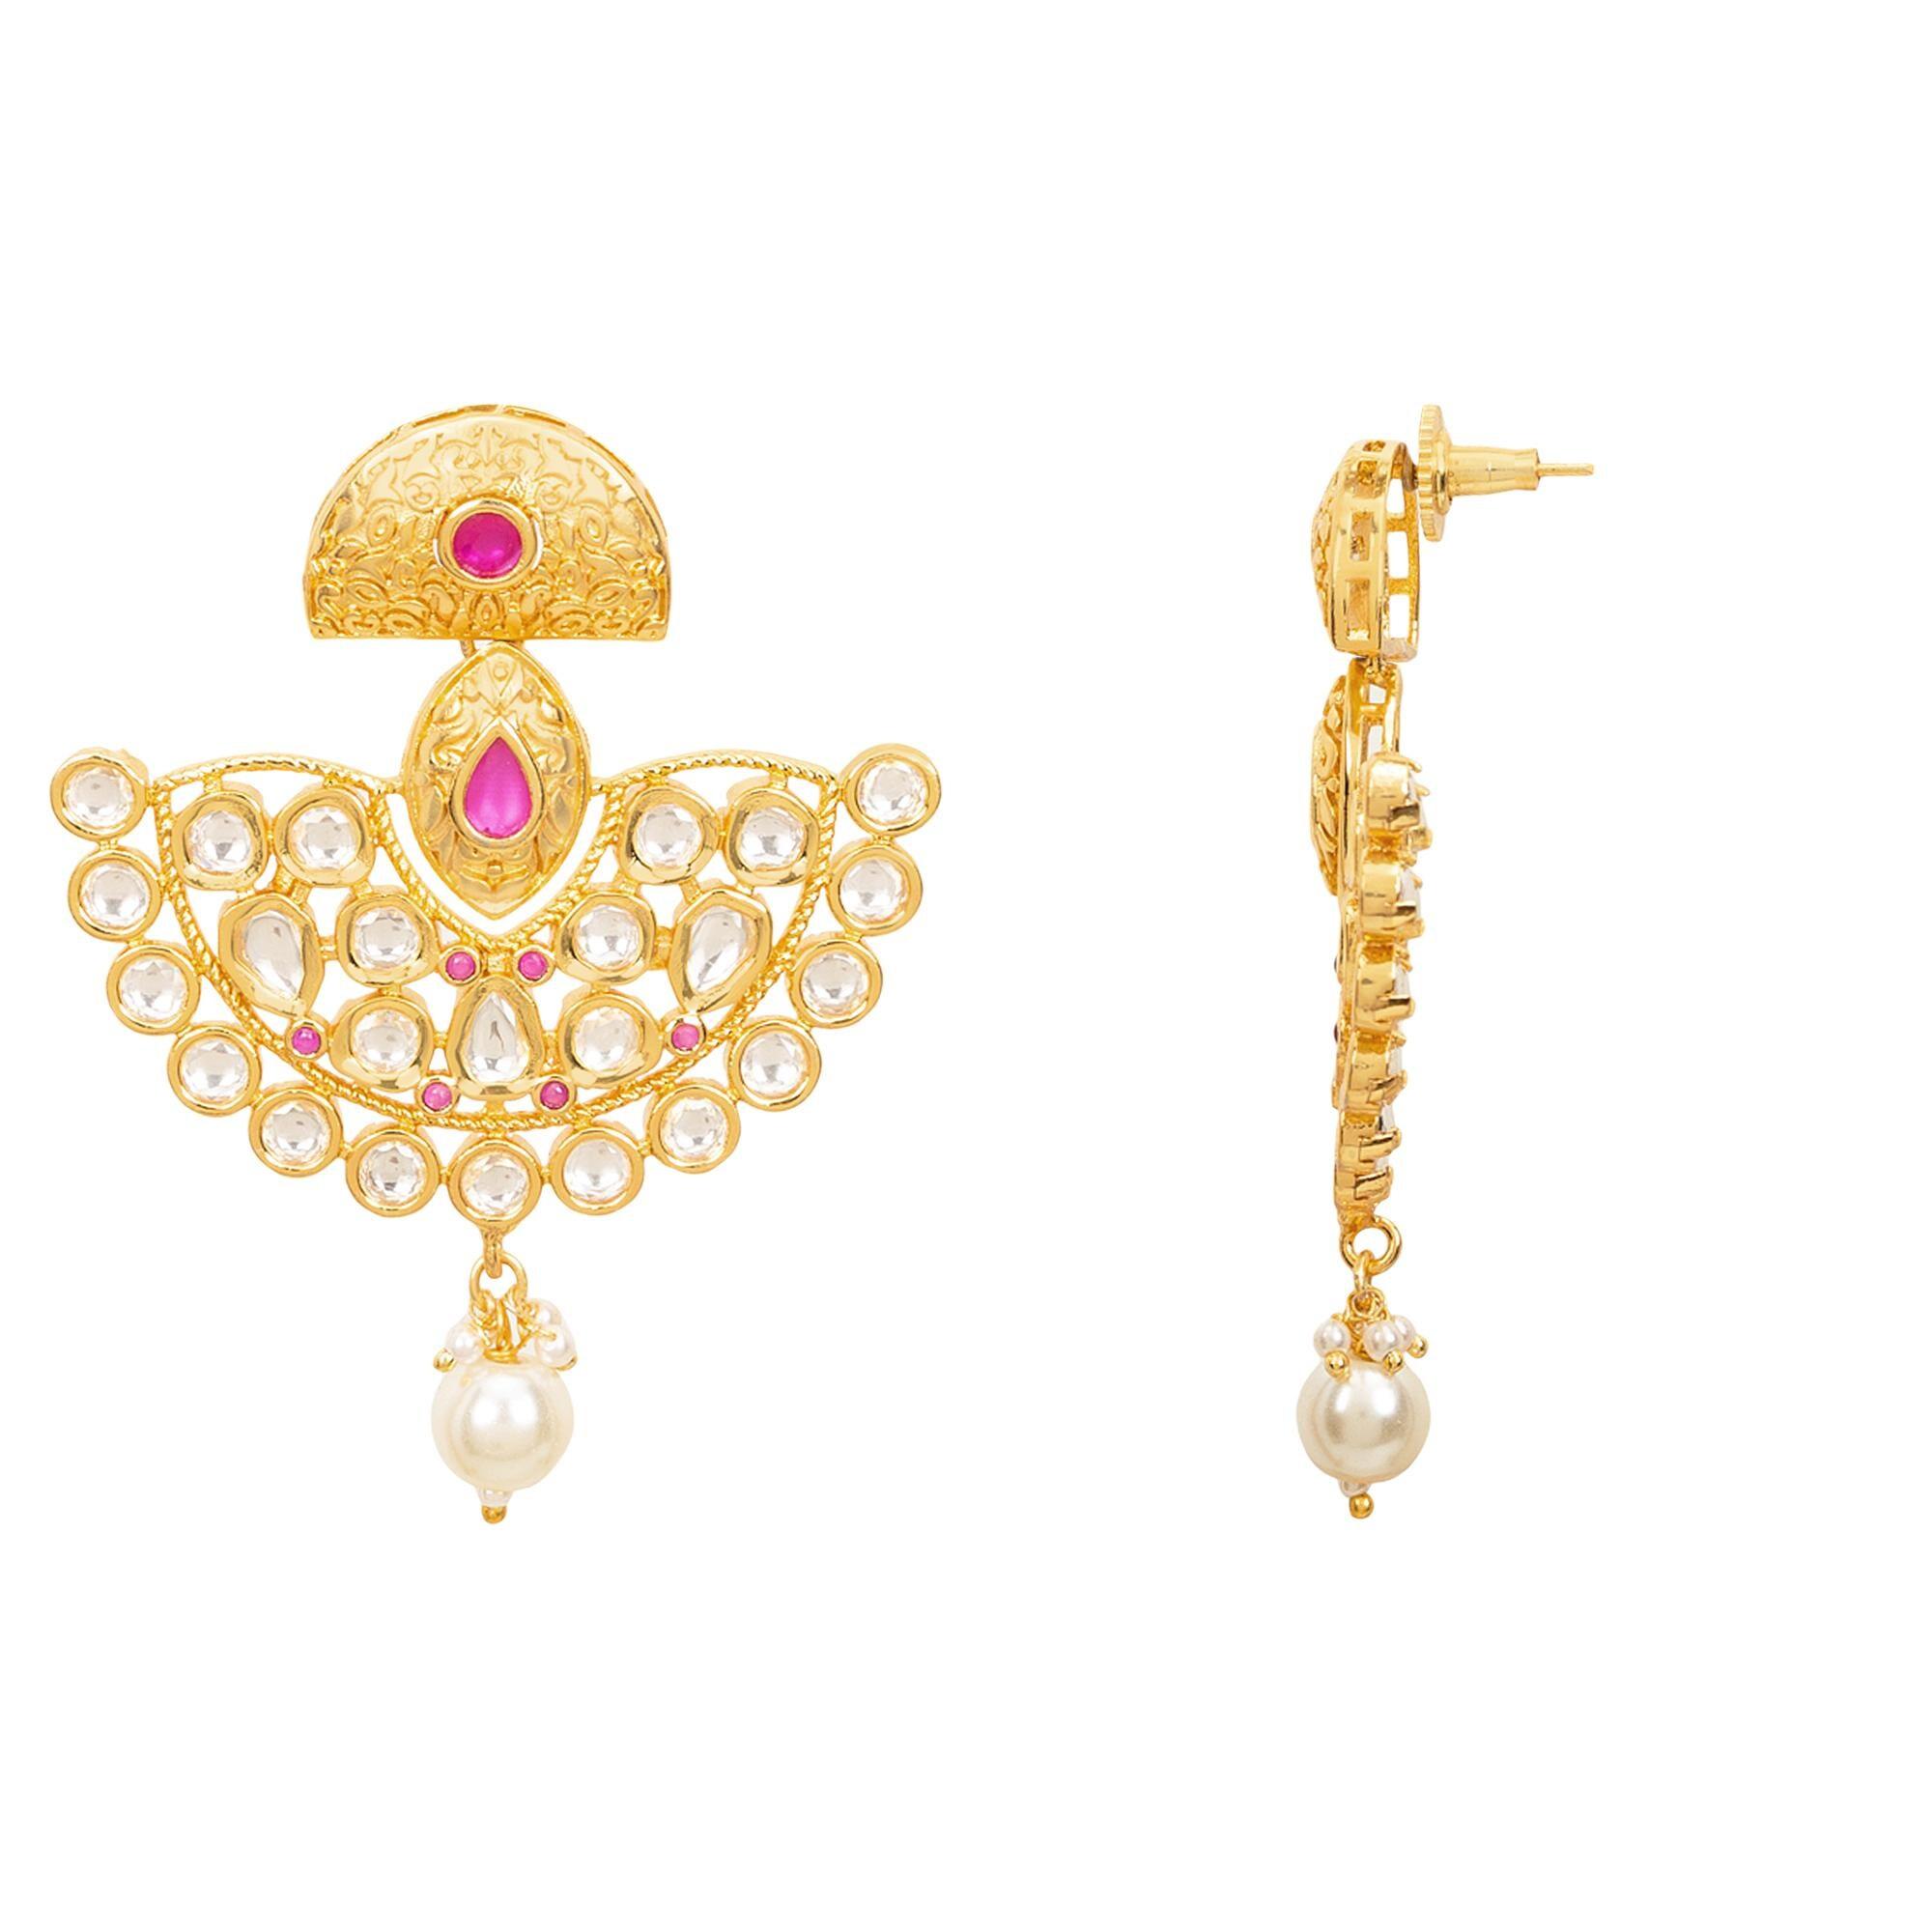
Jewellity Kundan and Ruby Gold Designer Pendant Necklace With Earrings Set For Girls/Women PSK-5204
Type: Necklaces & Pendants
Brand: JEWELLITY
Price: Rs. 3350
Dazzle in sophistication with Jewellity's Kundan Pendant Necklace. This exquisite piece combines modern allure with timeless elegance, featuring high quality Kundan,Ruby and Pearls . The minimalistic design adds a touch of chic refinement, making it the perfect accessory to elevate your style. Shine with confidence in this stunning necklace from Jewellity, where glamour meets grace."Dazzle in sophistication with Jewellity's Kundan Pendant Necklace. This exquisite piece combines modern allure with timeless elegance, featuring high quality Kundan,Ruby and Pearls . The minimalistic design adds a touch of chic refinement, making it the perfect accessory to elevate your style. Shine with confidence in this stunning necklace from Jewellity, where glamour meets grace."Dazzle in sophistication with Jewellity's Kundan Pendant Necklace. This exquisite piece combines modern allure with timeless elegance, featuring high quality Kundan,Ruby and Pearls . The minimalistic design adds a touch of chic refinement, making it the perfect accessory to elevate your style. Shine with confidence in this stunning necklace from Jewellity, where glamour meets grace."Dazzle in sophistication with Jewellity's Kundan Pendant Necklace. This exquisite piece combines modern allure with timeless elegance, featuring high quality Kundan,Ruby and Pearls . The minimalistic design adds a touch of chic refinement, making it the perfect accessory to elevate your style. Shine with confidence in this stunning necklace from Jewellity, where glamour meets grace." Dazzle in sophistication with Jewellity's Kundan Pendant Necklace. This exquisite piece combines modern allure with timeless elegance, featuring high quality Kundan,Ruby and Pearls . The minimalistic design adds a touch of chic refinement, making it the perfect accessory to elevate your style. Shine with confidence in this stunning necklace from Jewellity, where glamour meets grace."
Features: Indulge in elegance with our Kundan Pendant Necklace, a sophisticated adornment designed to captivate. This pendant necklace features lustrous kundan stones embellished with ruby , creating a refined and timeless piece.,Dimensions: Necklace: Length x Breadth: 30 x 2 cms , Earrings: 6 x 5 cms, Pendant: 8 x 7 cm